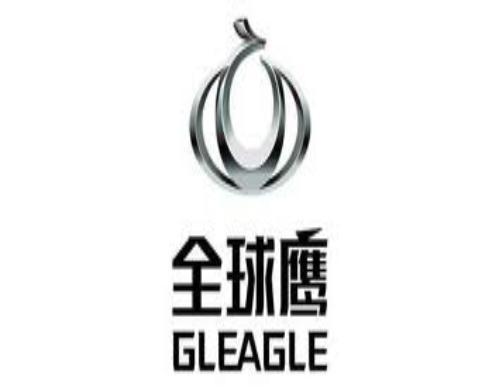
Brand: gleagle
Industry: Transportation